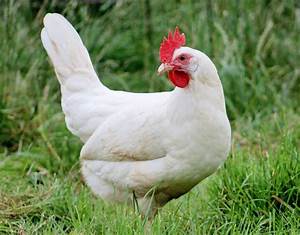
Label: gallina